Downtown Dubai

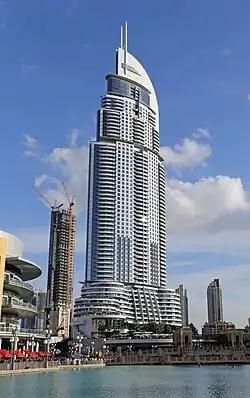
Address Downtown

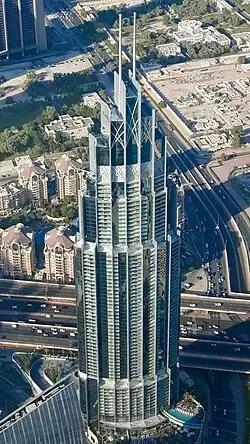
Kempinski The Boulevard Dubai

The Dubai Mall is the world's second largest shopping mall by total area. It is the home of 1,300 stores in addition to numerous attractions, including an Olympic-size ice rink, an aquarium and a water zoo. In March 2018, the owner of The Dubai Mall, Emaar Properties, opened an entertainment complex called VR Park, which blends augmented reality and virtual reality (VR). Access to the mall is provided via Doha Street, rebuilt as a double-decker road in April 2009. The Dubai Mall opened on November 4, 2008, with more than 1,200 retailers. The Dubai Mall is the most visited retail destination in the United Arab Emirates with approximately over 100 Million visitors every year. The mall has gone through various expansions and in 2024, Emaar announced that the mall will have a large extension by 2027.